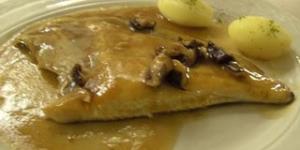
tronco de rodaballo con salsa de marisco setas y gambas